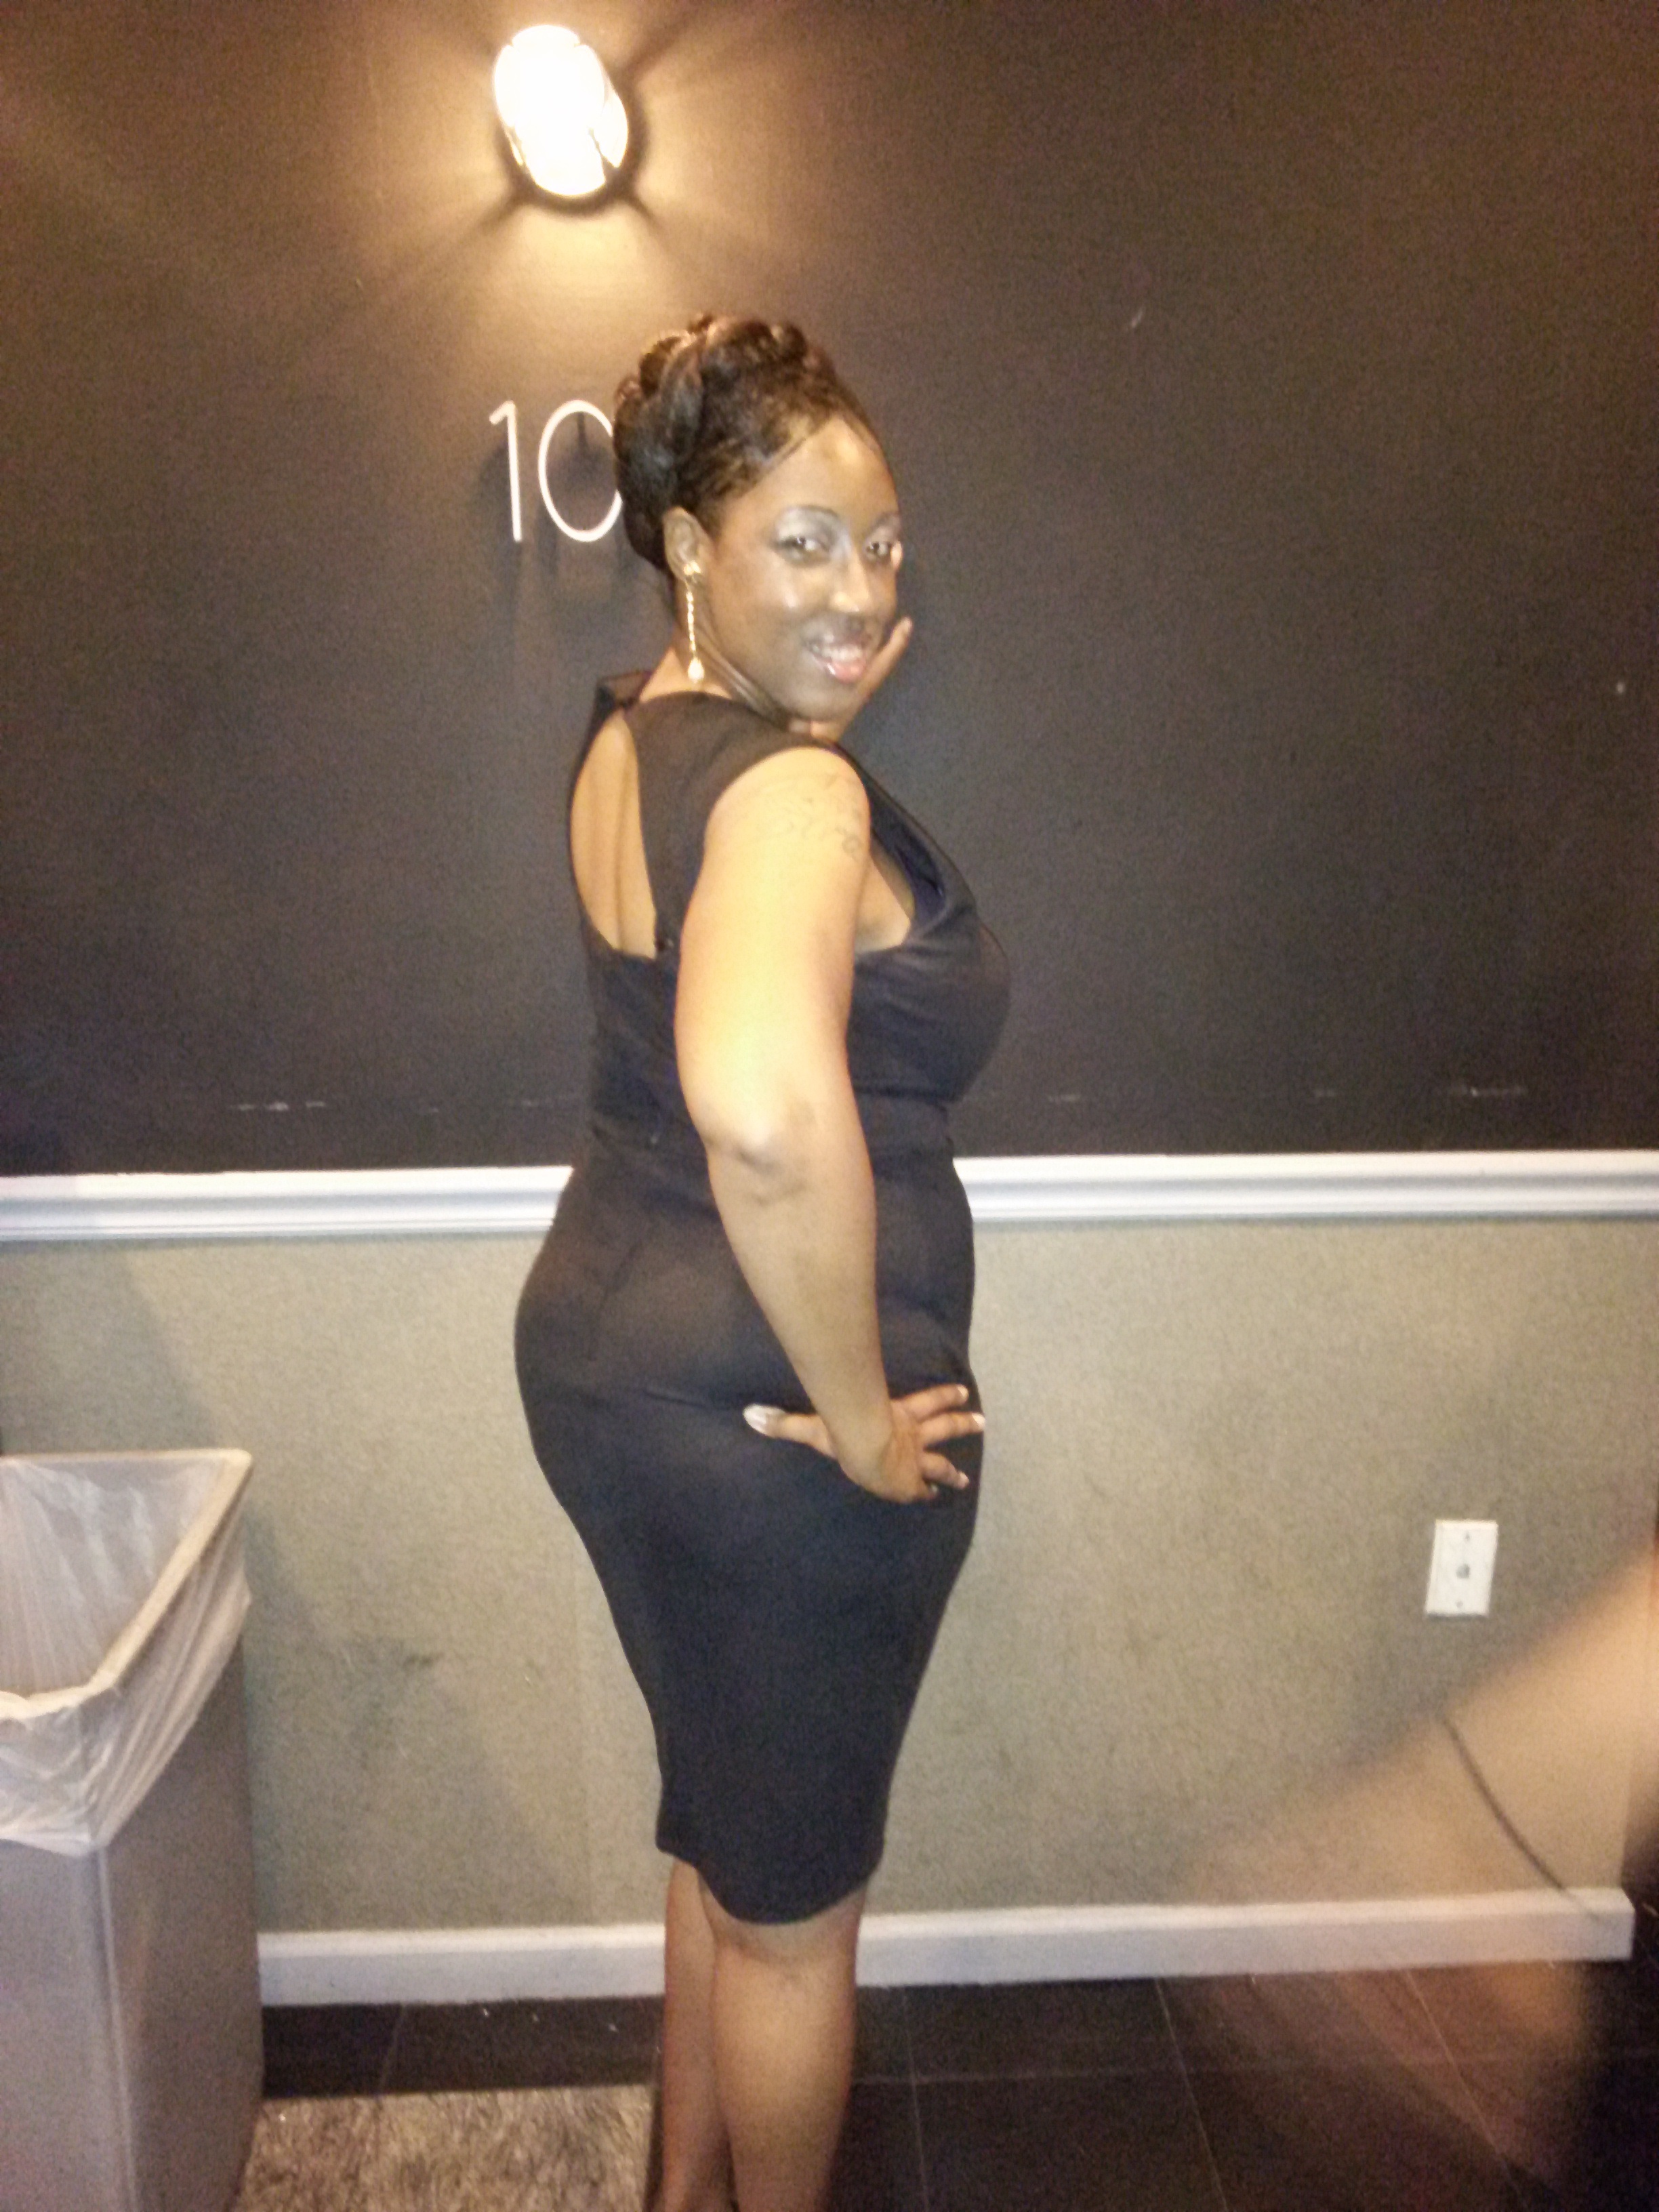
hand, leg, model, finger, clothing, black, arm, muscle, human body, lingerie, thigh, abdomen, photo shoot, undergarment, art model, active undergarment